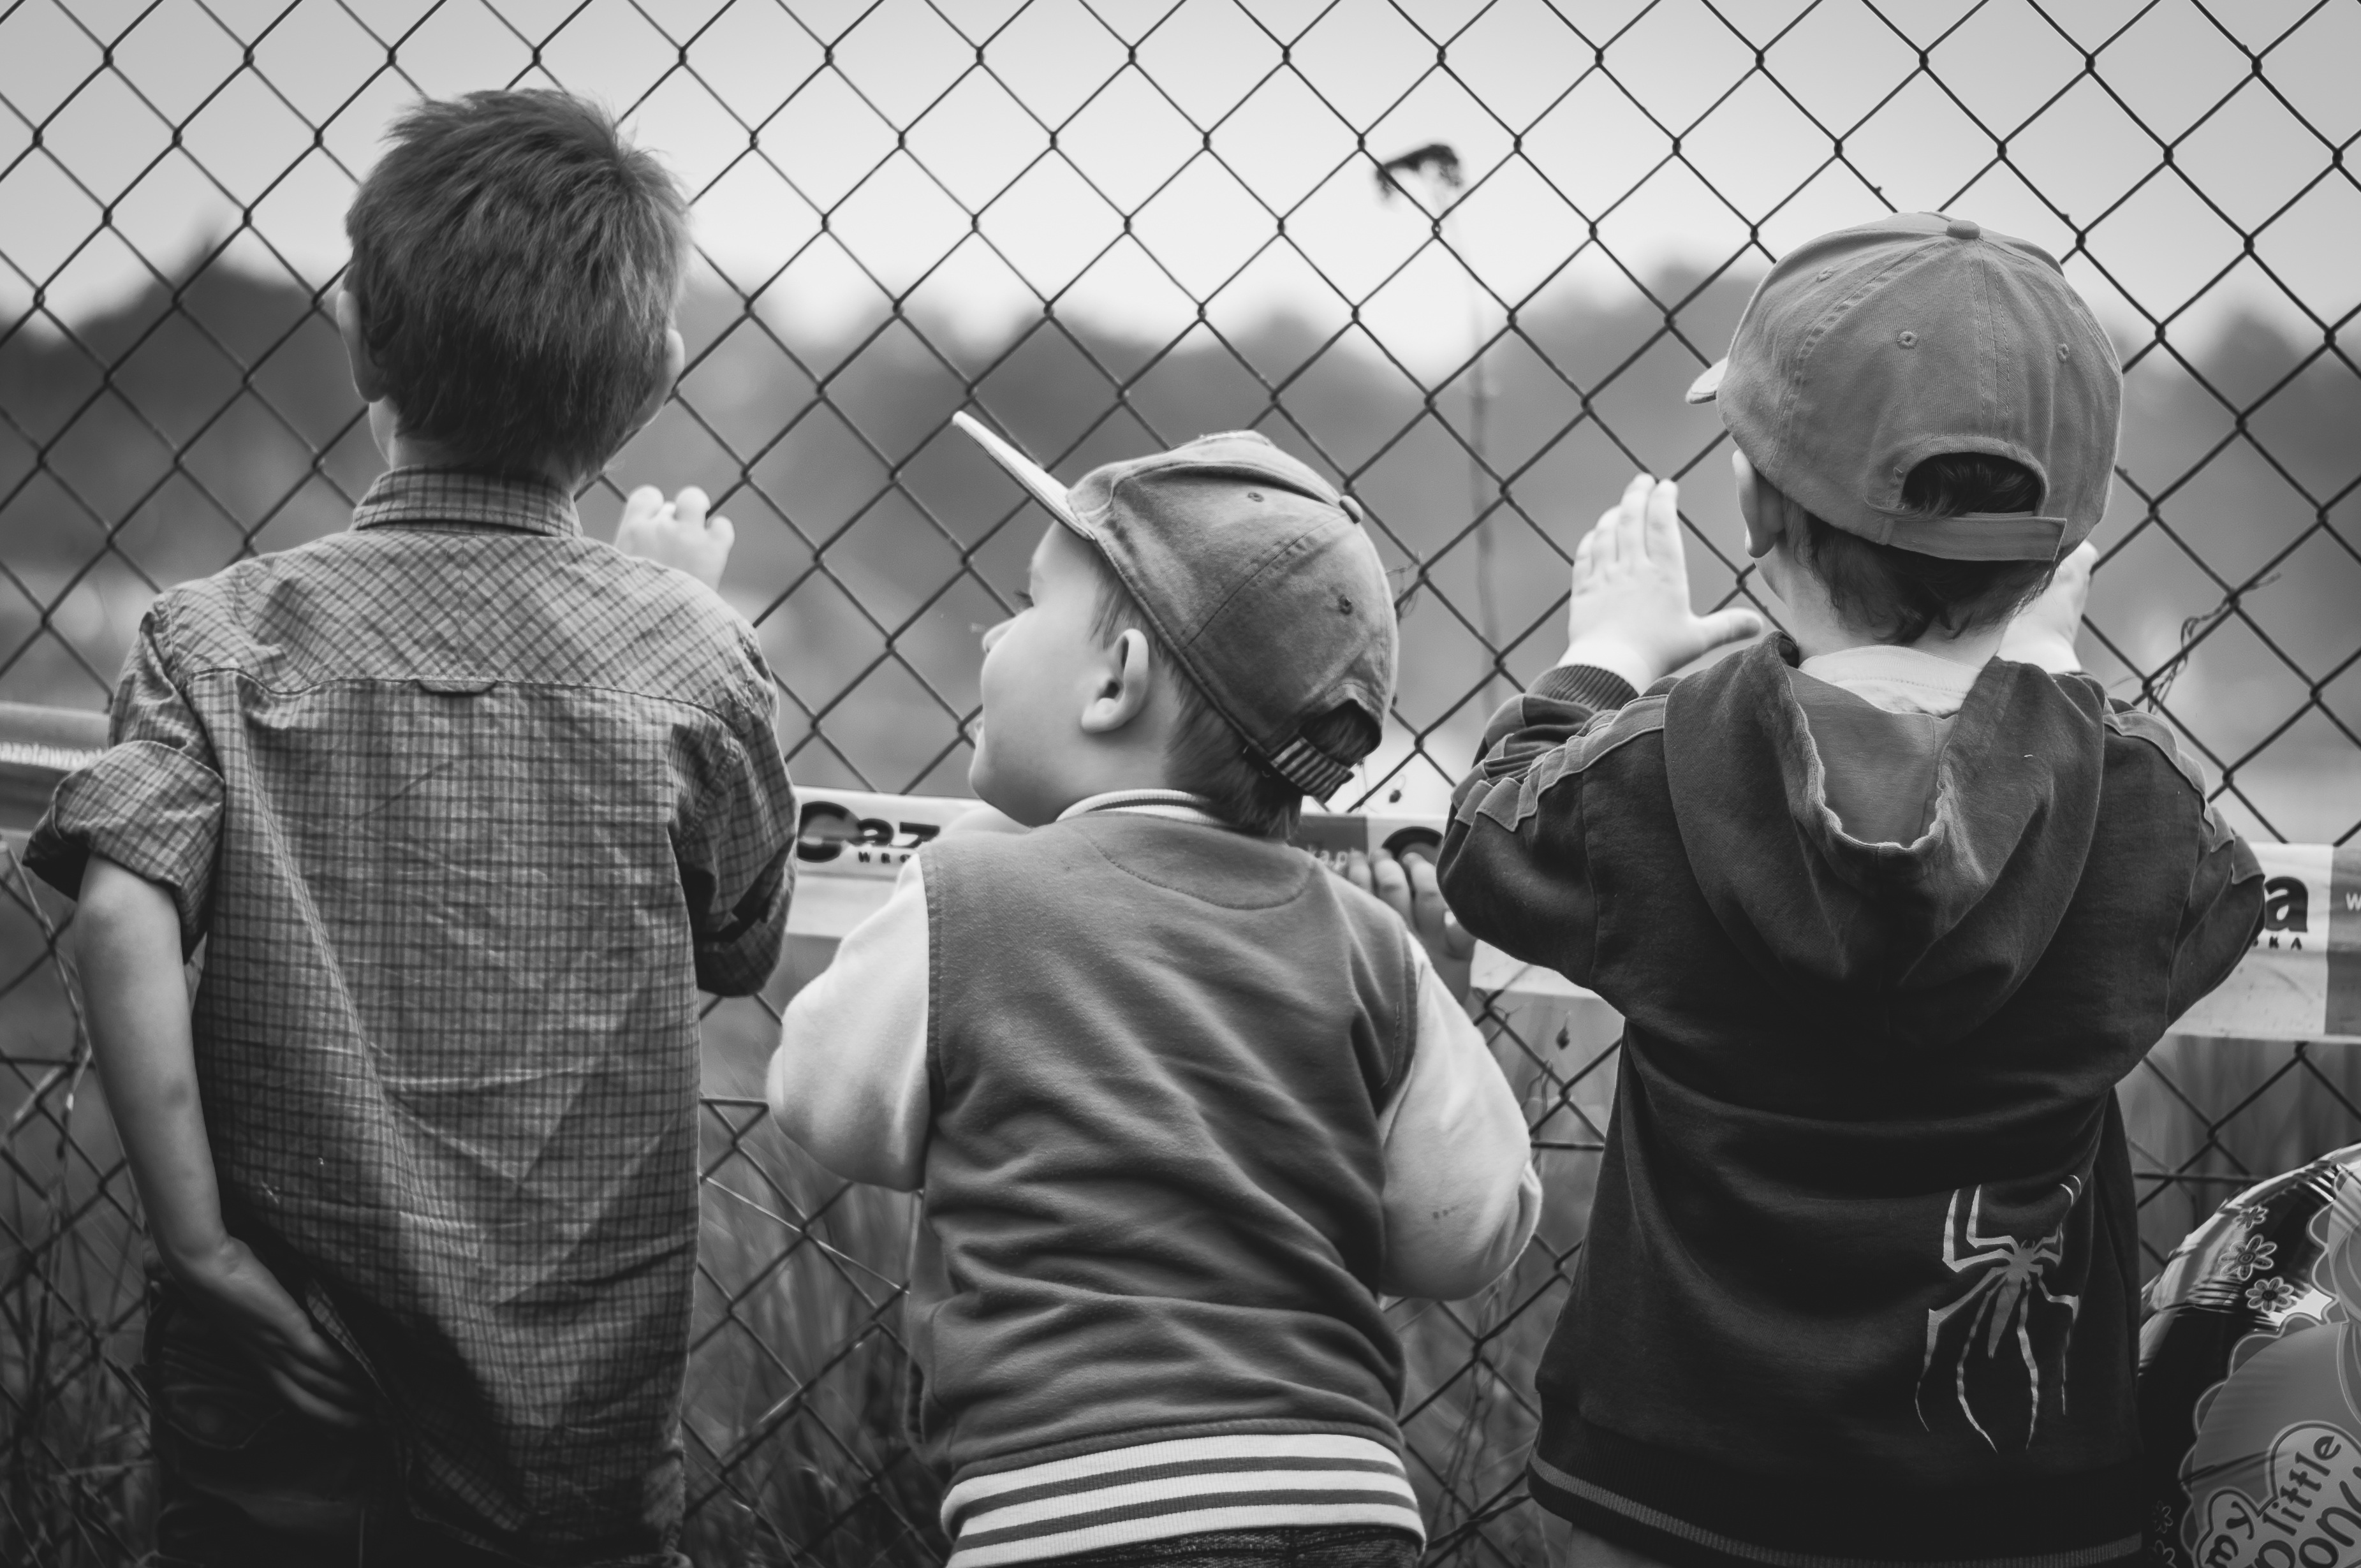
watch, black and white, people, white, photography, fencing, black, monochrome, curiosity, children, boys, photograph, image, grating, look out, preview, the grid, colleagues, monochrome photography